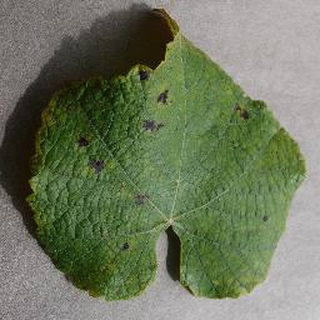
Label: grape_leaf_blight